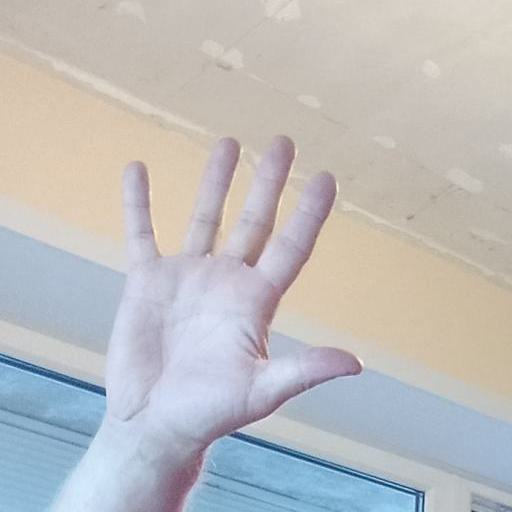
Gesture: palm